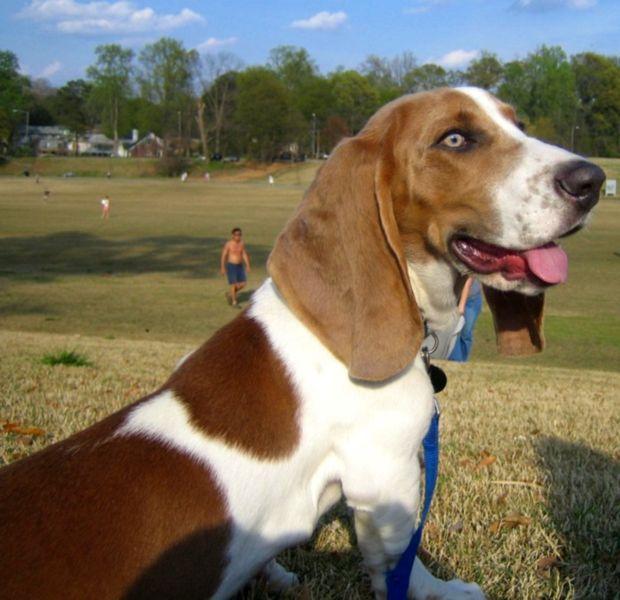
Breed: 241-n000100-basset